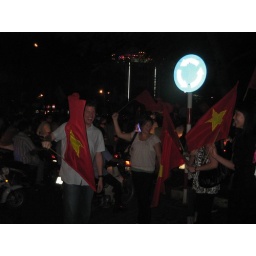
We got stuck in the celebration walking home from dinner